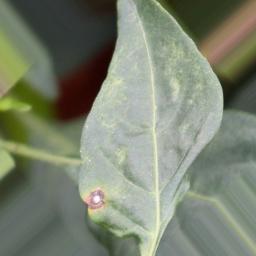
Label: cercospora